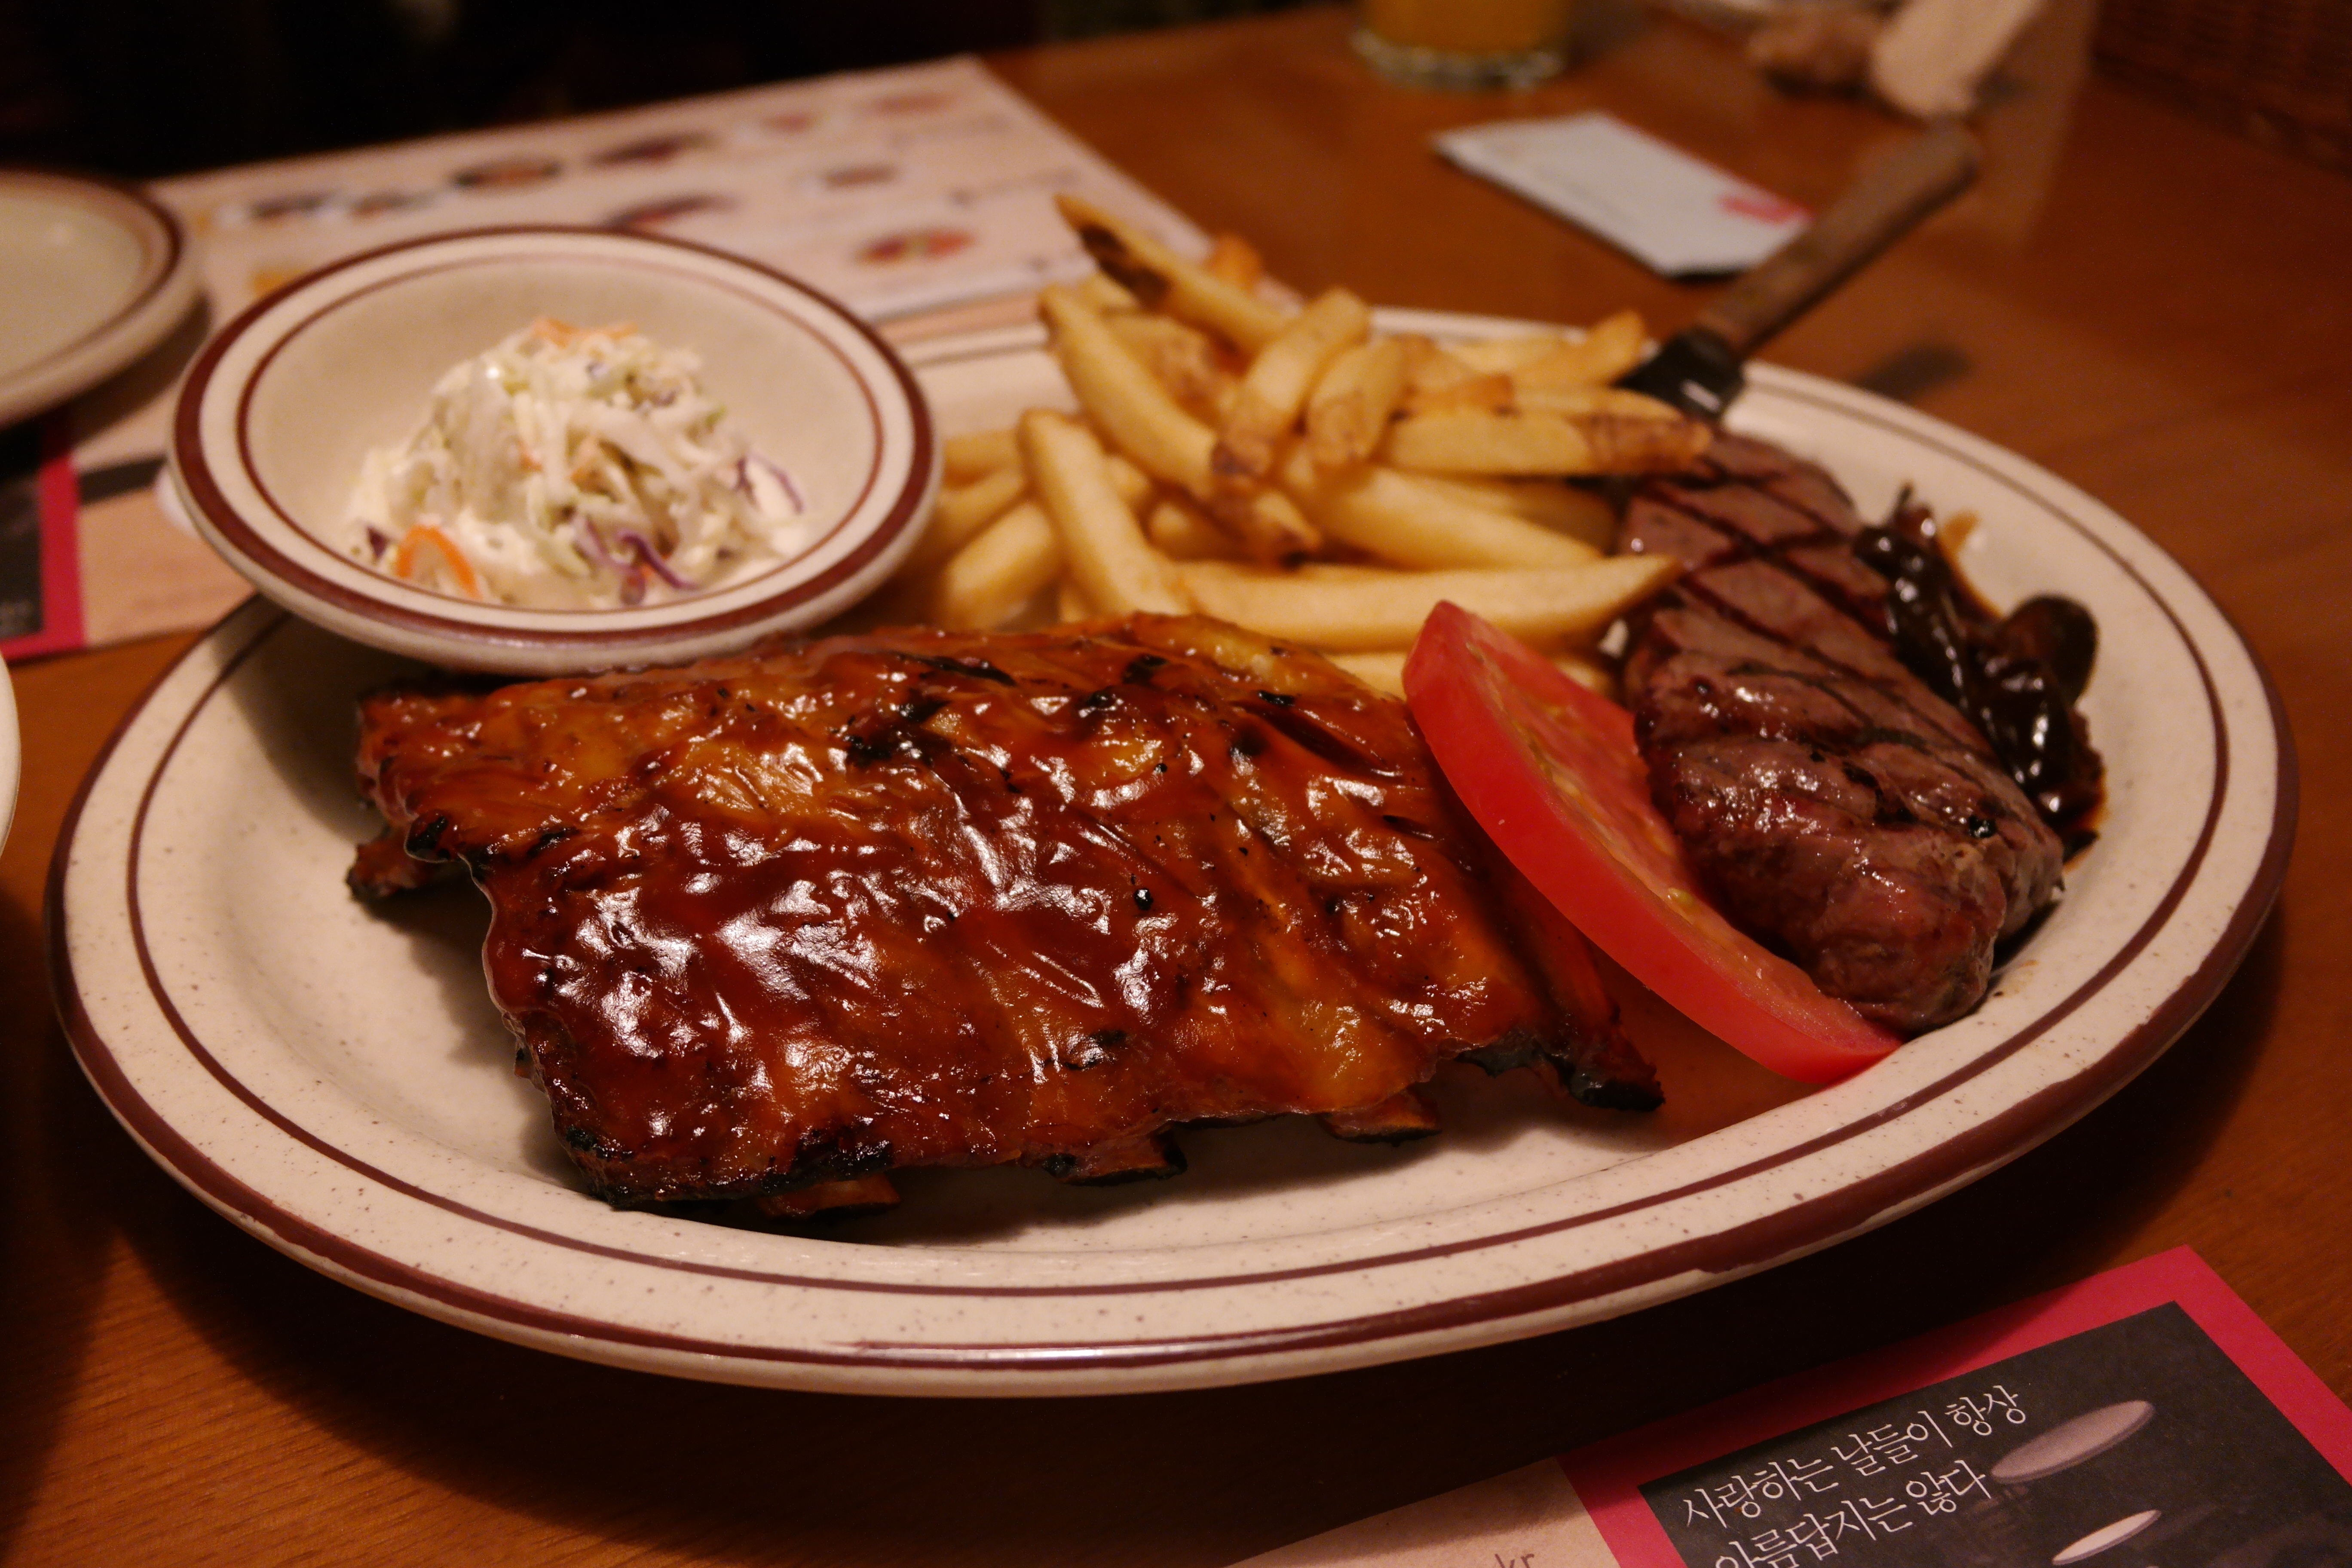
restaurant, dish, meal, food, meat, lunch, cuisine, lip, steak, asian food, delicious food, grilling, chinese food, kobe beef, samgyeopsal